Timeline of the 2011 England riots

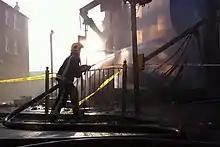
A firefighter douses a blaze in Tottenham during the aftermath of the initial riot

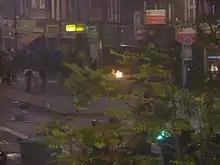
Rioters facing police on the evening of 6 August 2011

A series of disturbances by people in Tottenham followed the protest march on 6 August. The rioting occurred shortly after about 120 people marched from Broadwater to Tottenham Police Station via the High Road. Tottenham is in the London borough of Haringey, which has the fourth highest level of child poverty in London and 8.8% unemployment.